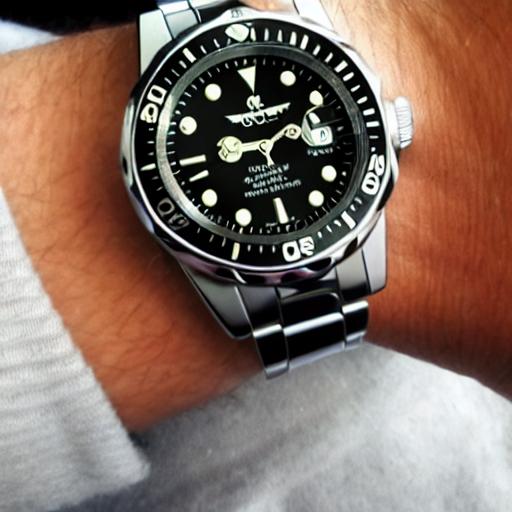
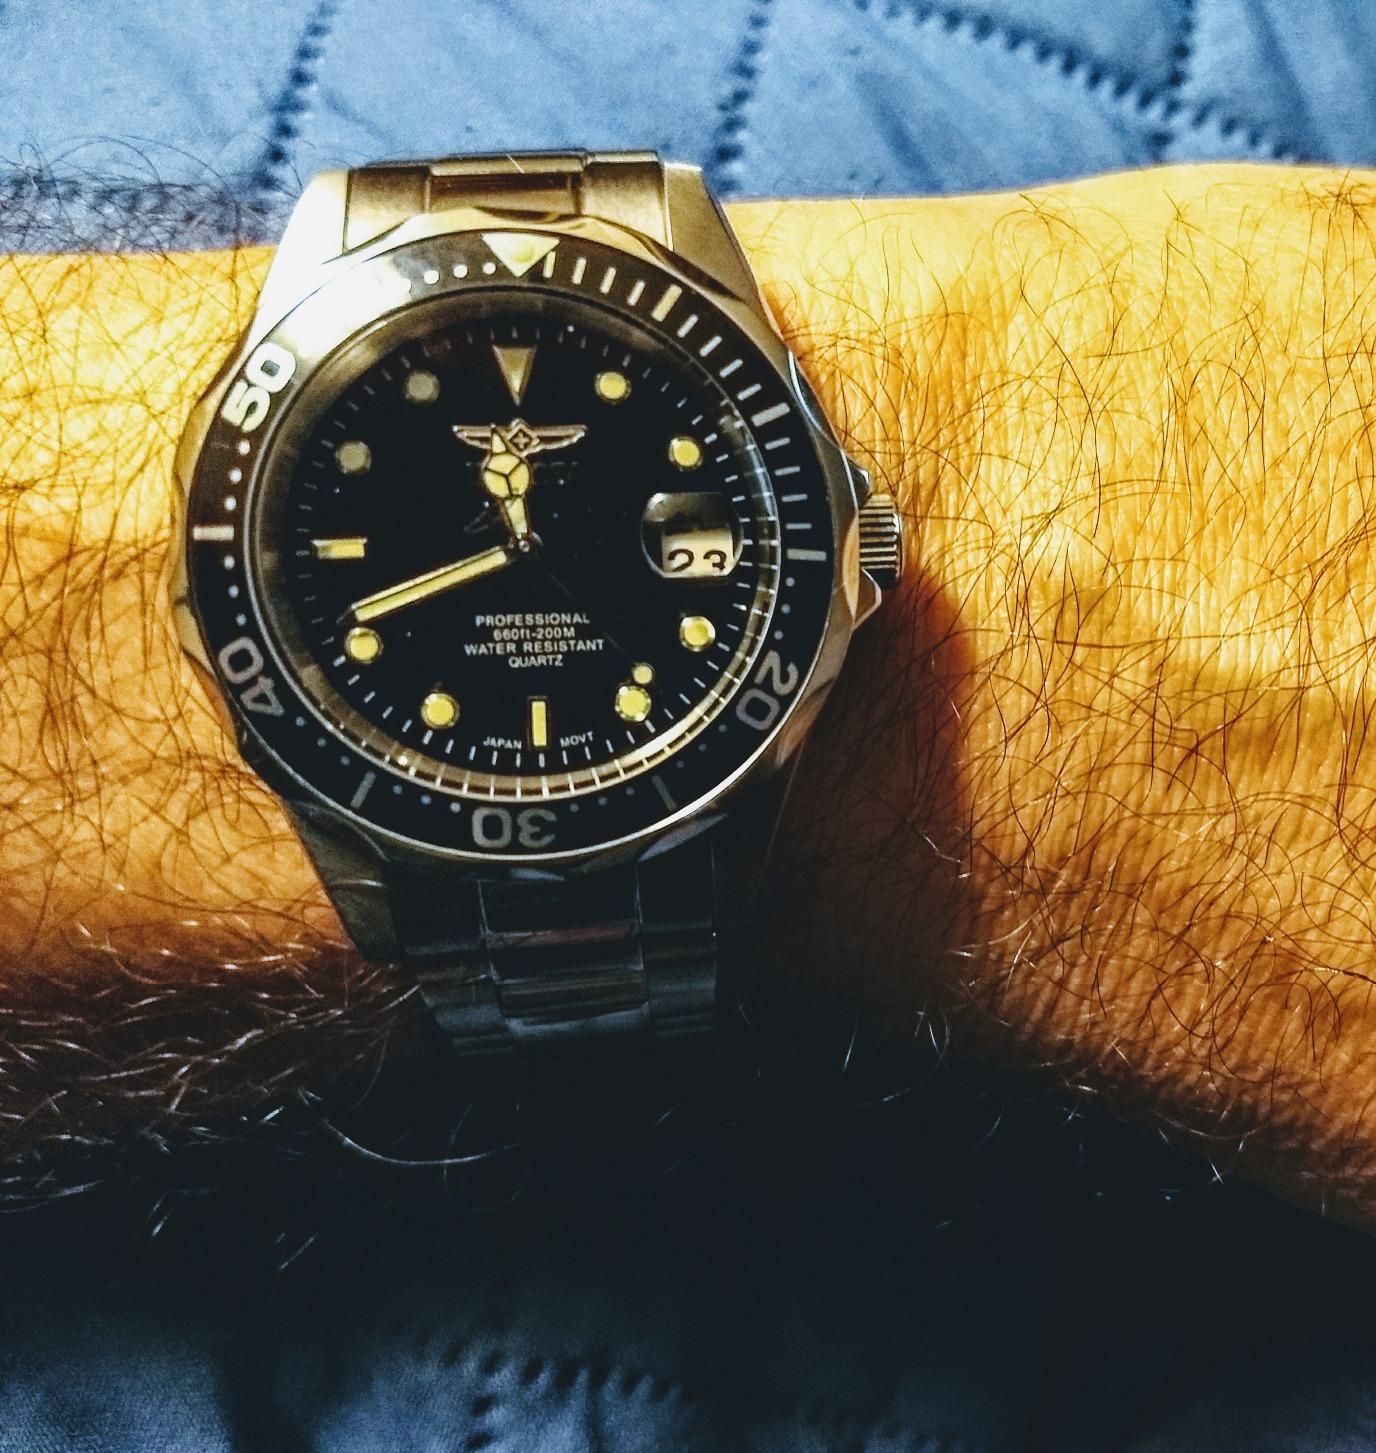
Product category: accessories_watch
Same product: no